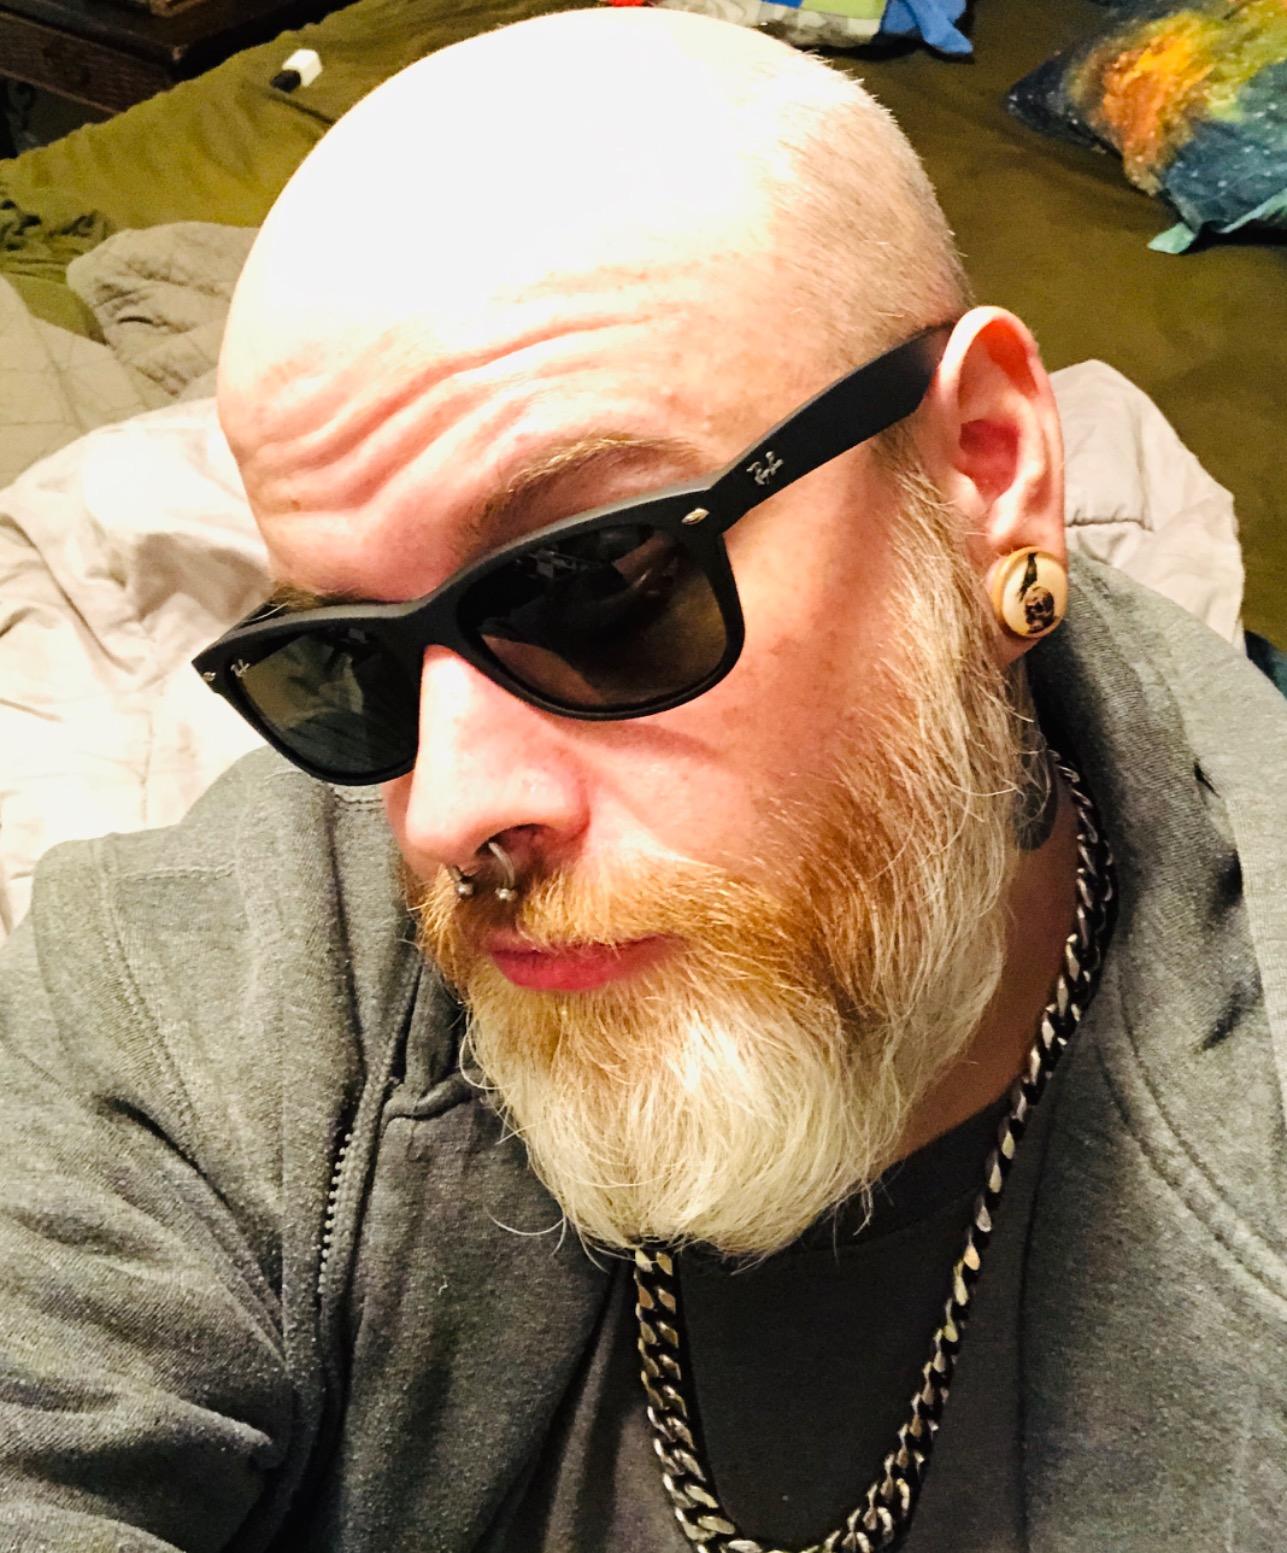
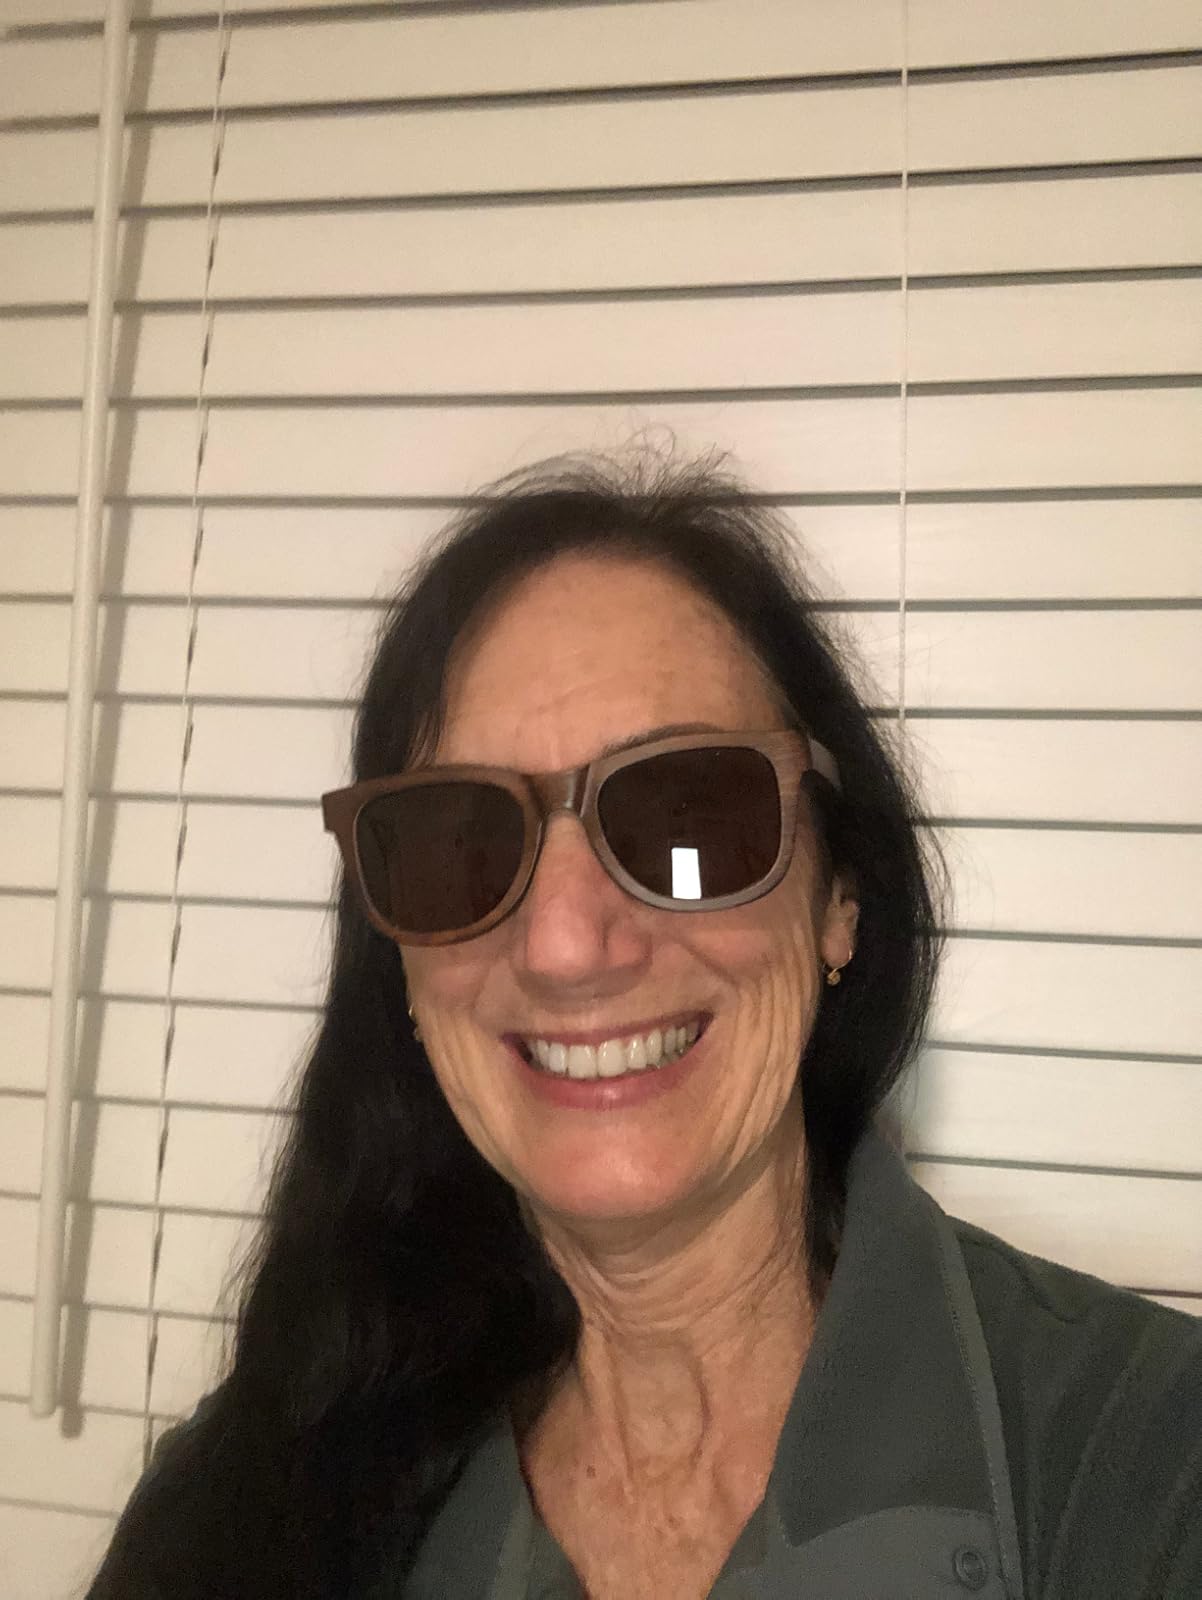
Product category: accessories_sunglasses
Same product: no